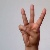
The image shows a hand gesture representing the letter 'W' in Indian Sign Language.